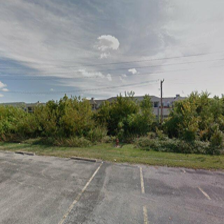
Label: streetView